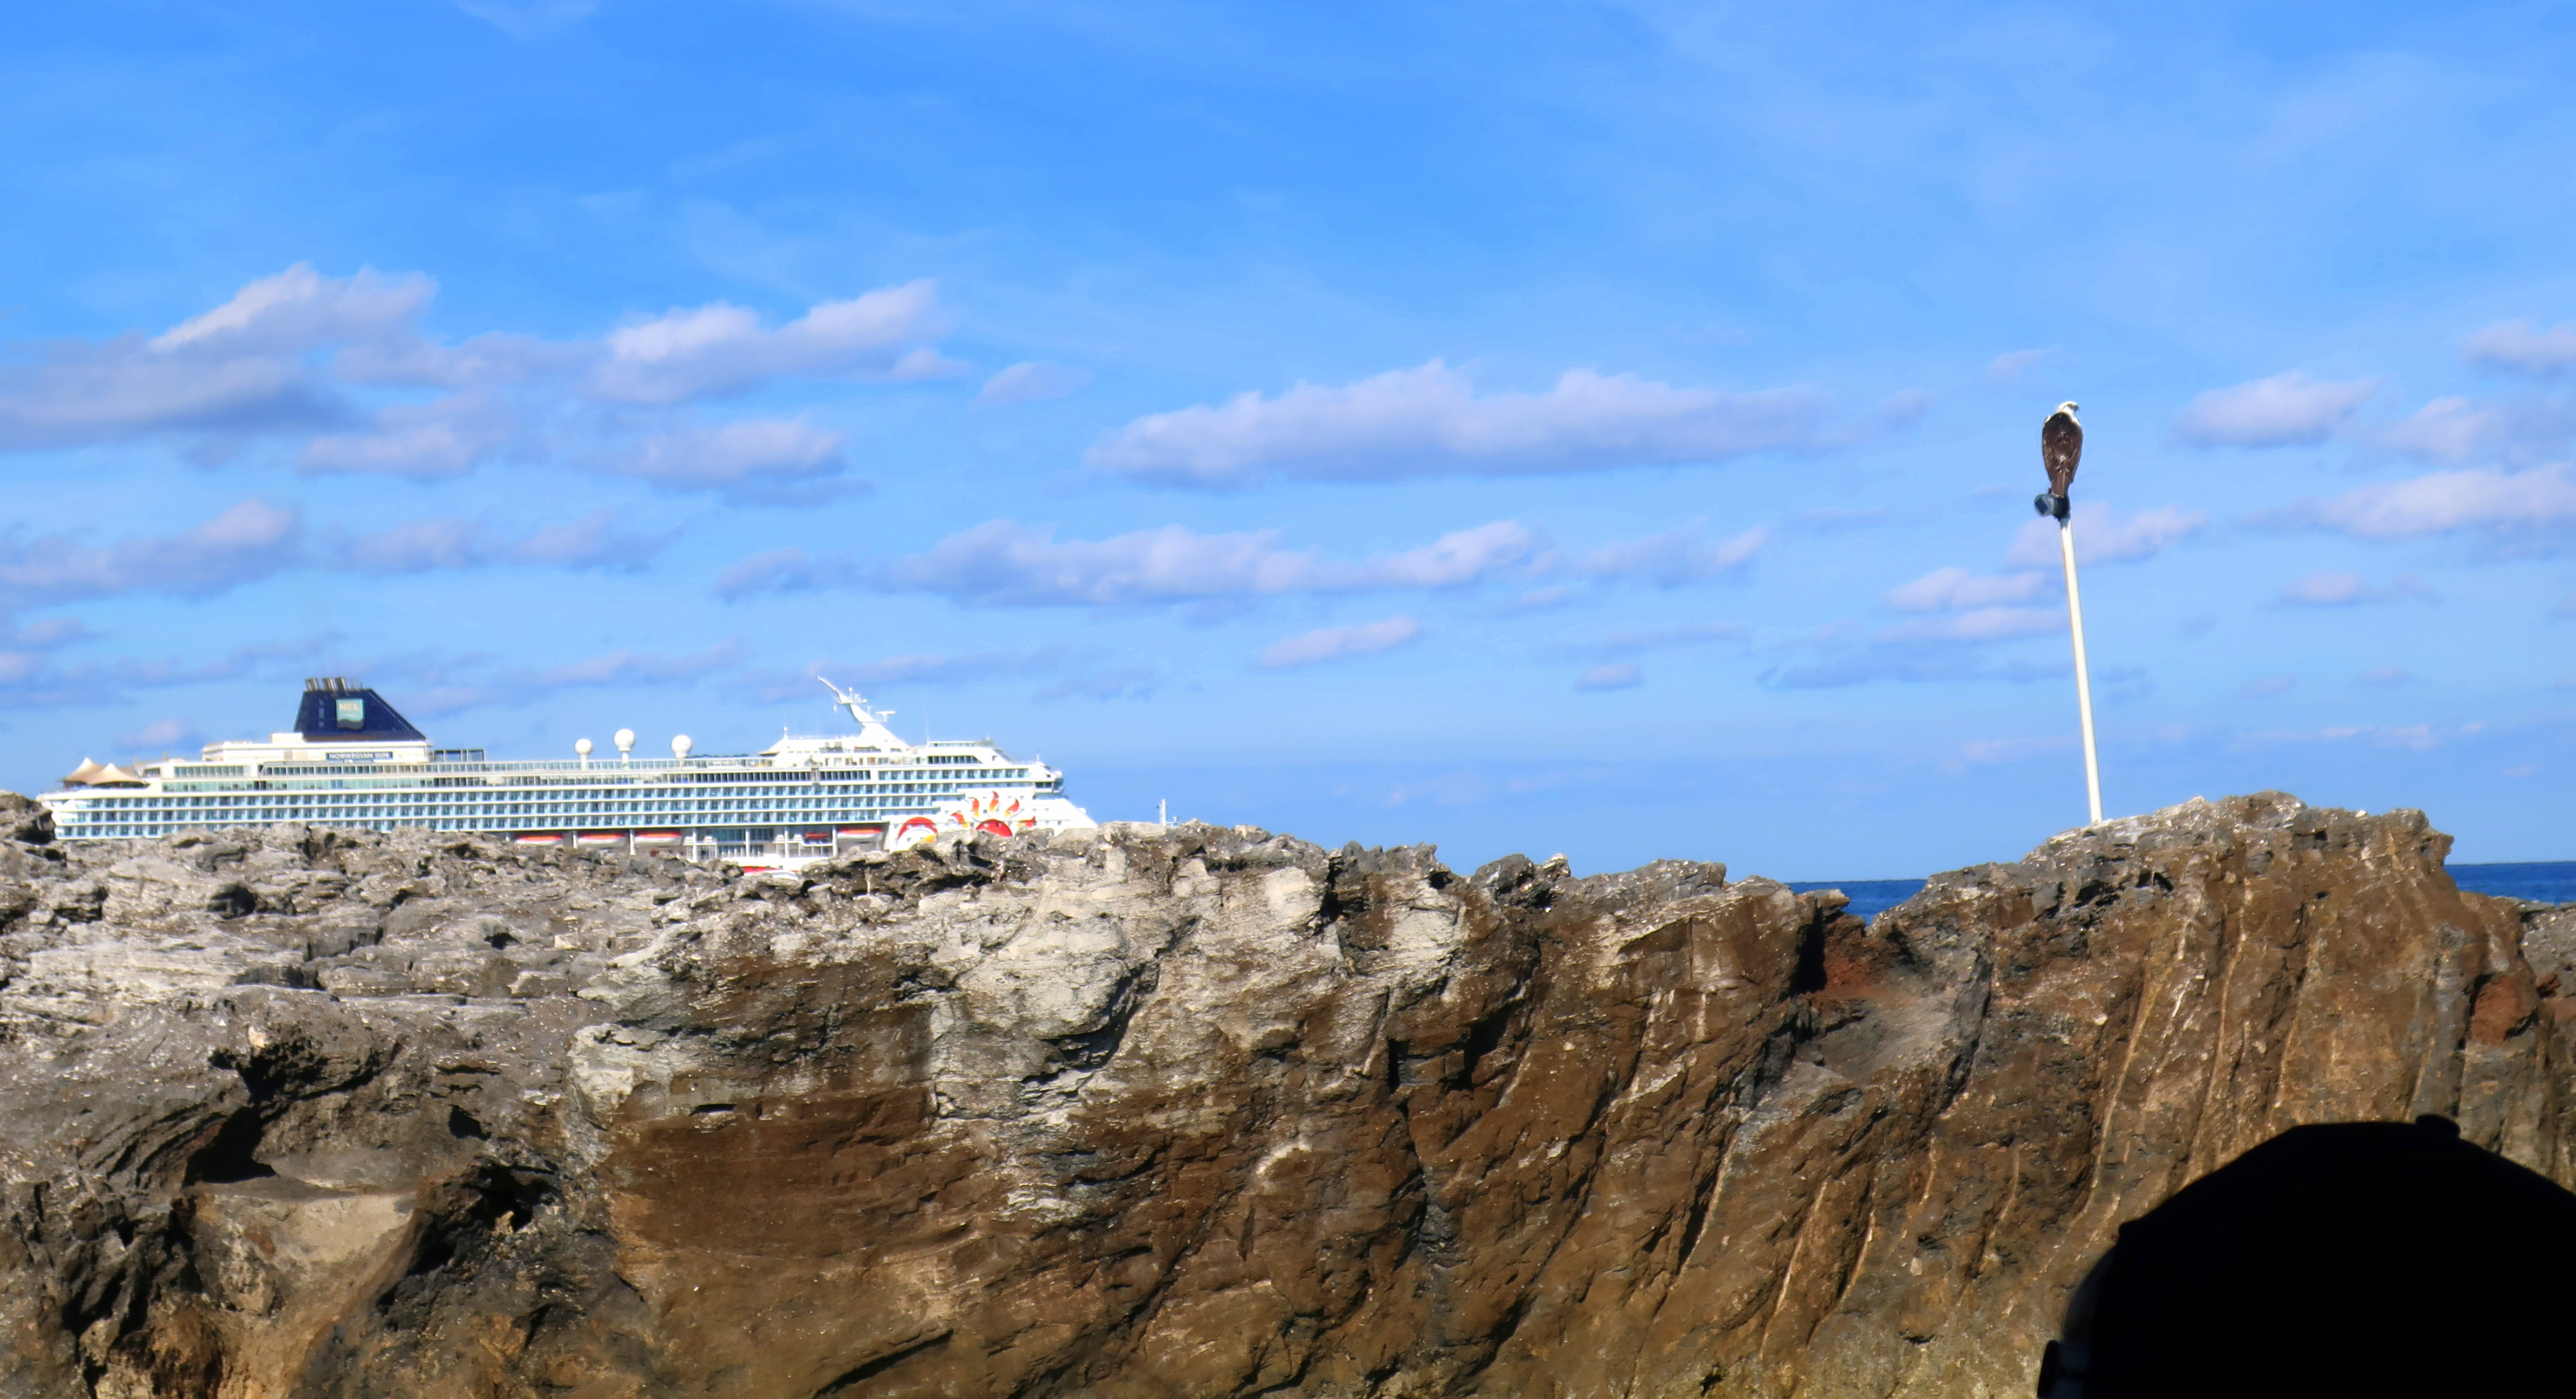
sky, beach, mirror, landscape, cloud, nature, natural landscape, water, daytime, sea, ocean, reflection, atmosphere, horizon, calm, water resources, shore, cumulus, summer, coast, sunlight, meteorological phenomenon, wave, wind wave, space, world, plain, lake, wall, cliff, rock, soil, geology, terrain, geological phenomenon, formation, coastal and oceanic landforms, tourism, vacation, klippe